Sandy High School

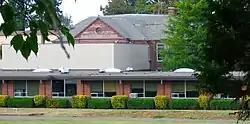
The original building, used until 2012.

Sandy Union High School was formally established in 1917, with the first graduating class consisting of 12 students, all of whom were female. Prior to this, in 1908, as the city of Sandy grew, a two-story schoolhouse had been established to accommodate students of all ages. By 1914, one room of the building's second floor was used exclusively for high school students.